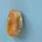
Maize quality: Bad